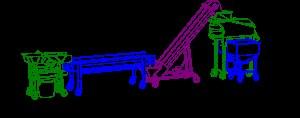
Une table de tri est un appareil permettant de réaliser le tri qualitatif des raisins, de façon manuelle ou automatisée.
Un érafloir, égrappoir ou égrenoir, est un appareil permettant de réaliser l'éraflage des raisins.